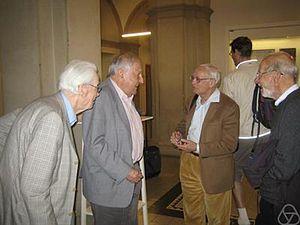
De gauche à droite: Beno Eckmann, Peter Hilton, Jean-Pierre Serre et André Haefliger, en 2007 à Zürich (90ème anniversaire d'Eckmann)
André Haefliger, né le 22 mai 1929 à Nyon, est un mathématicien suisse qui travaille principalement en topologie.
Peter John Hilton est un mathématicien britannique, connu pour ses contributions à la théorie de l'homotopie et pour sa participation à la cryptanalyse durant la Seconde Guerre mondiale.